Cabadbaran

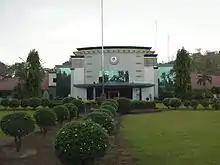
Cabadbaran City Hall

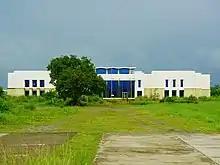
Proposed new Agusan del Norte provincial capitol building (ongoing construction)

After the Provincial Government of Agusan del Norte attains the reclassification of their land conducted by the Department of Agriculture in Barangay Sanghan, Cabadbaran City where the new Capitol building will be constructed, land conversion by the Department of Agrarian Reform will soon follow. The new Capitol will feature a modern design, including an employees village at the back of the new building intended for the provincial employees.